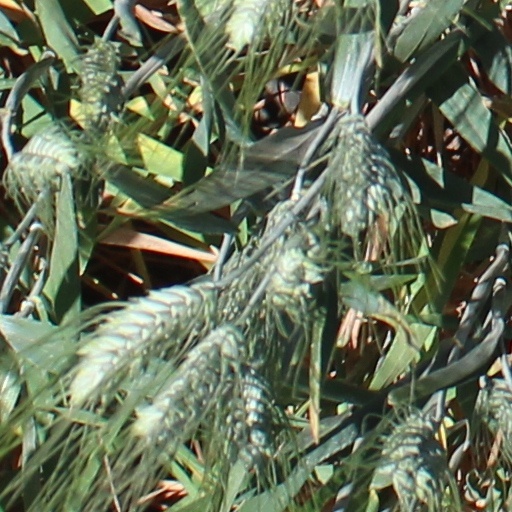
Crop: wheat